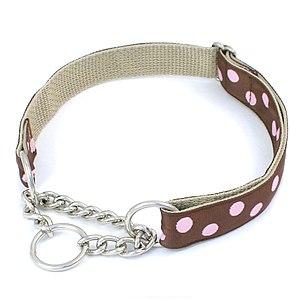
Un collier de chien est un type d’accessoire porté autour du cou. Les colliers sont habituellement constitués de métal, de cuir ou de tissu et sont souvent munis d’un système de fermeture ou d’attache. Ils sont souvent utilisés en complément d’une laisse. Le collier peut être utilisé pour le contrôle de l’animal, l'identification, la mode, ou à d'autres fins. Le collier peut être remplacé par un licol ou un harnais.